Thermal comfort

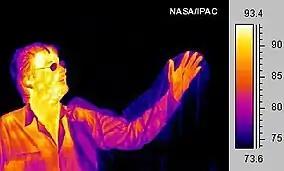
A thermal image of clothed human

Thermal comfort is the condition of mind that expresses subjective satisfaction with the thermal environment. The human body can be viewed as a heat engine where food is the input energy. The human body will release excess heat into the environment, so the body can continue to operate. The heat transfer is proportional to temperature difference. In cold environments, the body loses more heat to the environment and in hot environments the body does not release enough heat. Both the hot and cold scenarios lead to discomfort. Maintaining this standard of thermal comfort for occupants of buildings or other enclosures is one of the important goals of HVAC (heating, ventilation, and air conditioning) design engineers.